East Port Said Industrial Zone

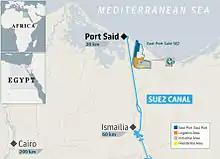

East Port Said Industrial Zone is an industrial park with a total area of 1600 ha in Port Fuad, Egypt. The main developer and promoter of the park is East Port Said Development Co; it is located at the northern end of the Suez Canal Special Economic Zone. According to Benchmarkia, East Port Said Industrial Zone ranks among the top 20 largest industrial parks by area.